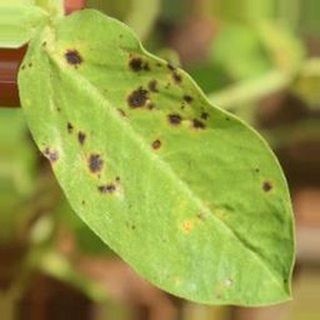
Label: groundnut_late_leaf_spot